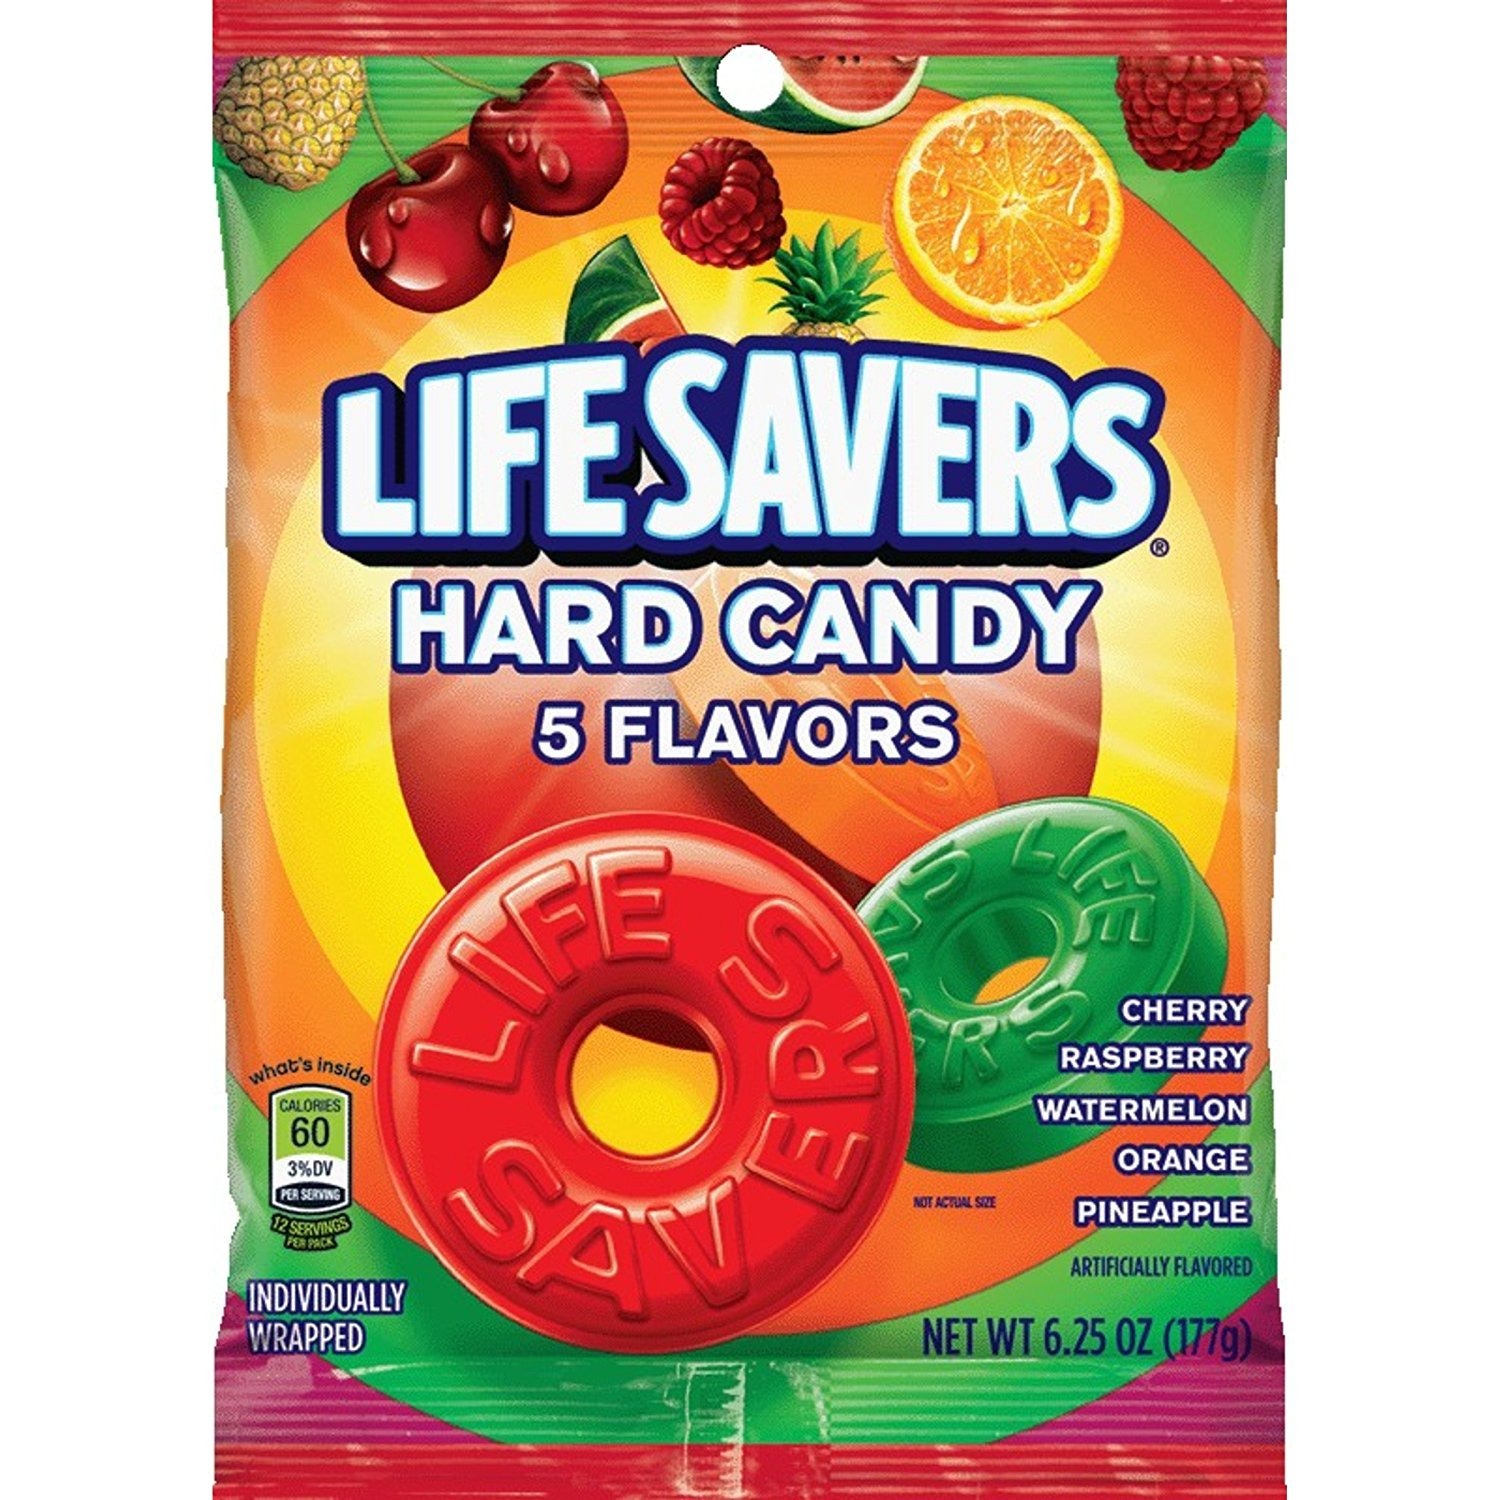
Item Name: Life Savers 5 Flavors Hard Candy Bag, 6.25 ounce
Value: 6.2
Unit: Ounce

Price: 5.11